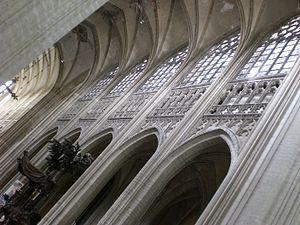
Louvain, Eglise St-Pierre, 1425-1503